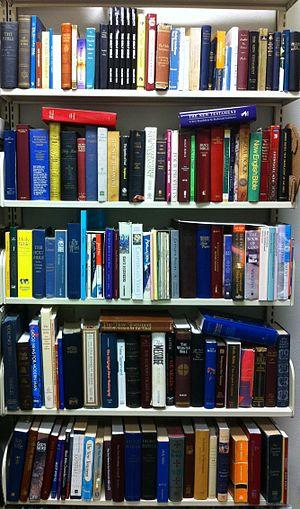
Les plus anciennes traductions partielles de la Bible dans les langues utilisées par le peuple anglais remontent à la fin du VIIᵉ siècle, y compris les traductions en vieil anglais et moyen anglais. Plus de 450 traductions de la Bible en anglais ont été produites au cours de l'histoire.